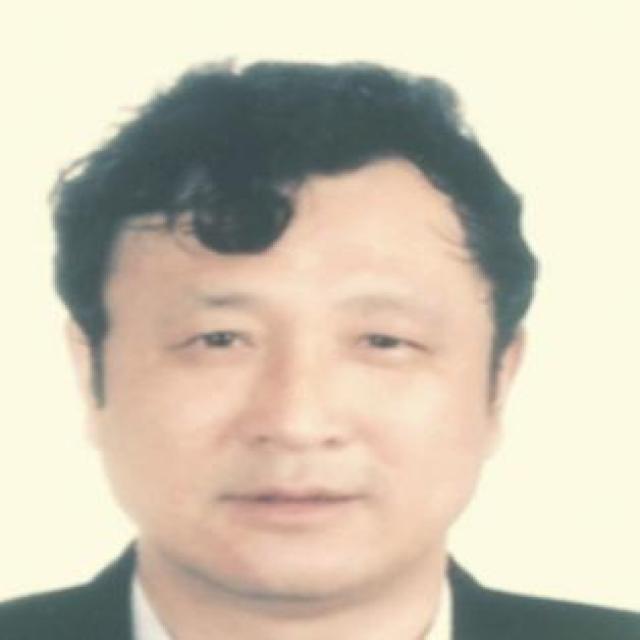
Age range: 45-64